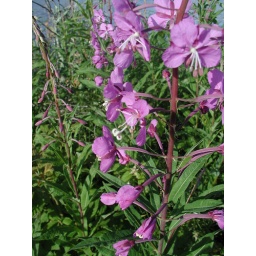
Don;t know what these are...they came in lavender, pink and white